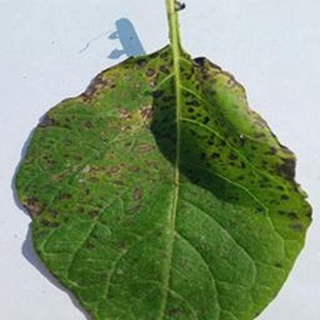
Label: potato_early_blight